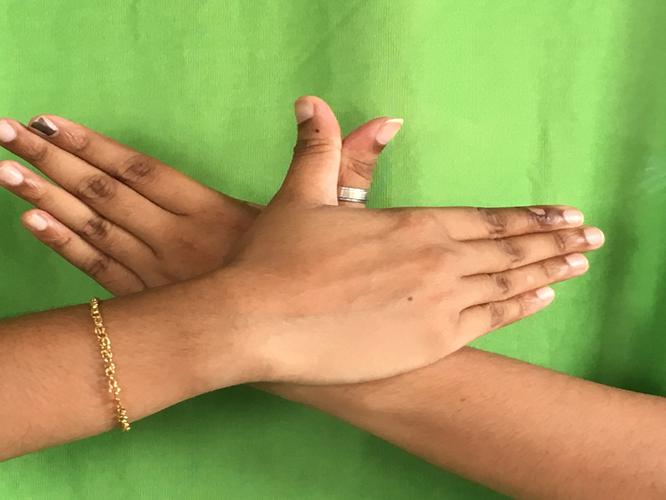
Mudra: Garuda
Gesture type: double_hand